Angry Brides

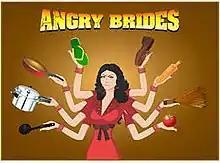

Angry Brides is an online flash-based browser game on Facebook. It was launched by the matchmaking site Shaadi.com to help raise awareness of dowry harassment in India.